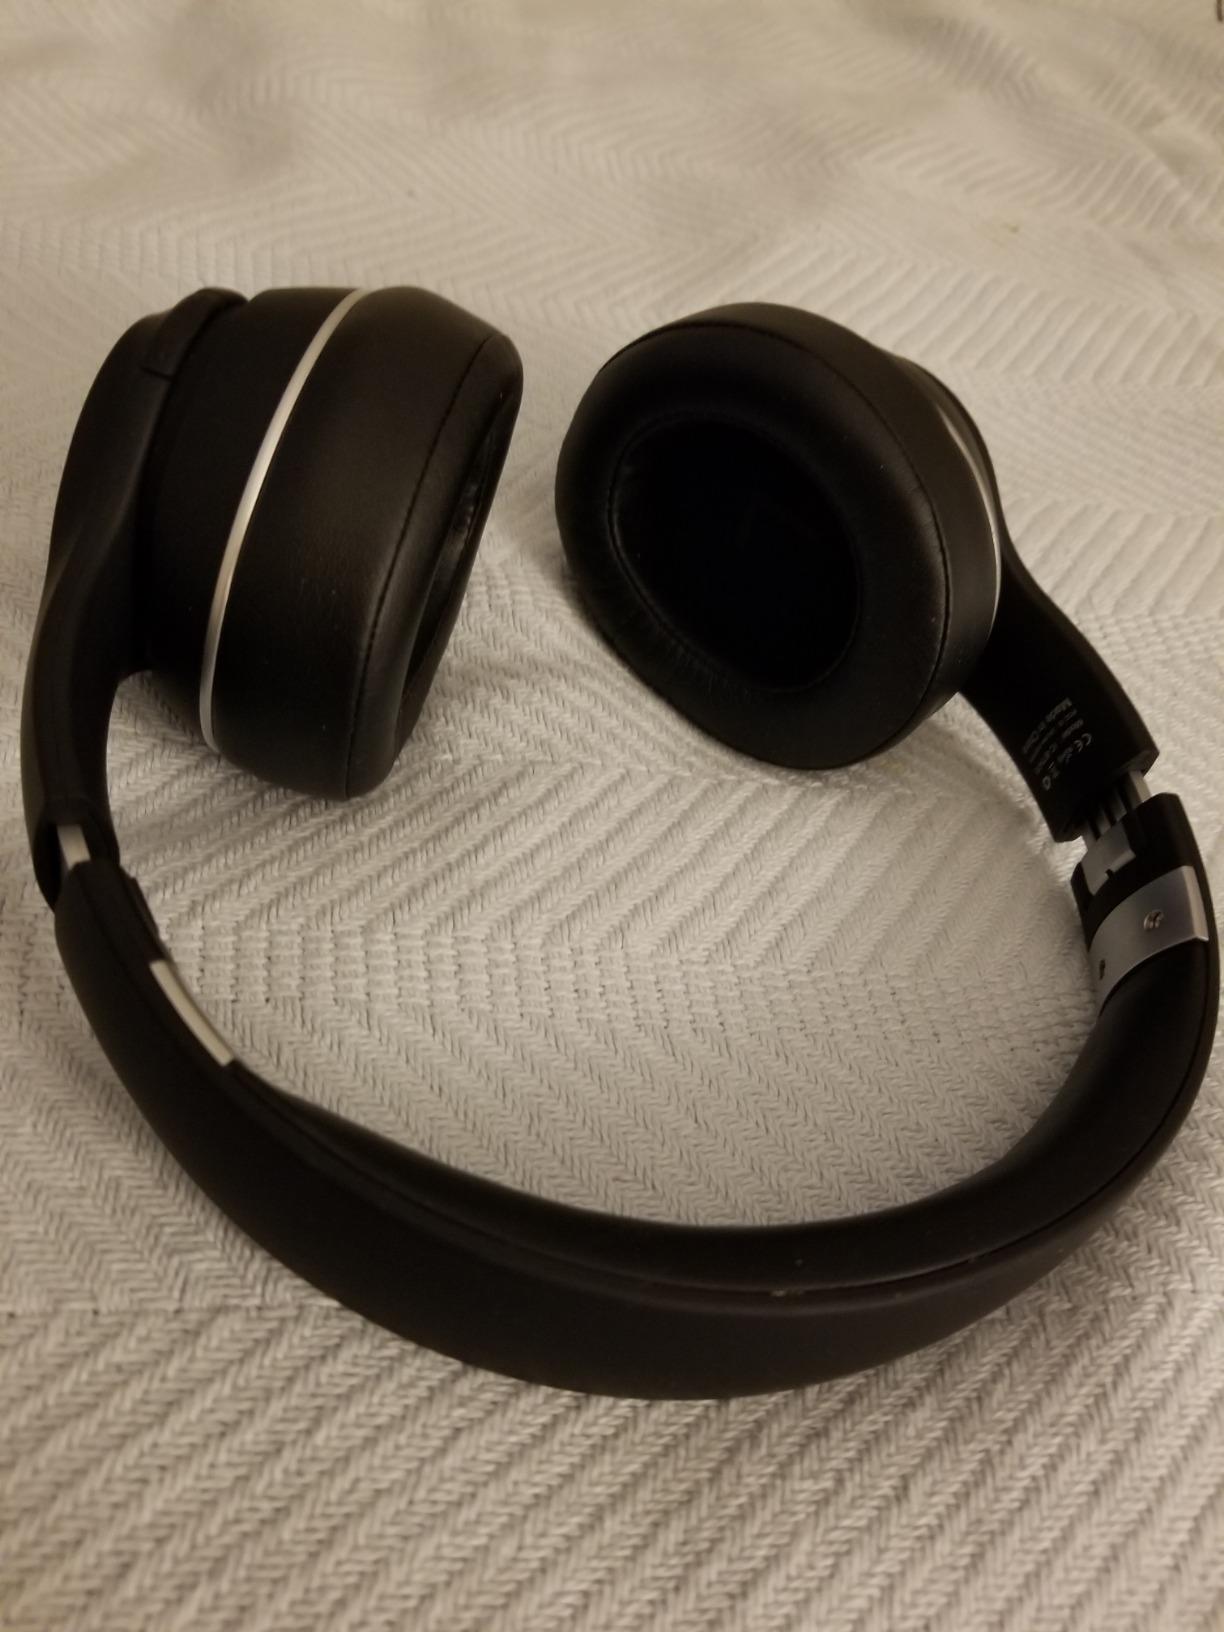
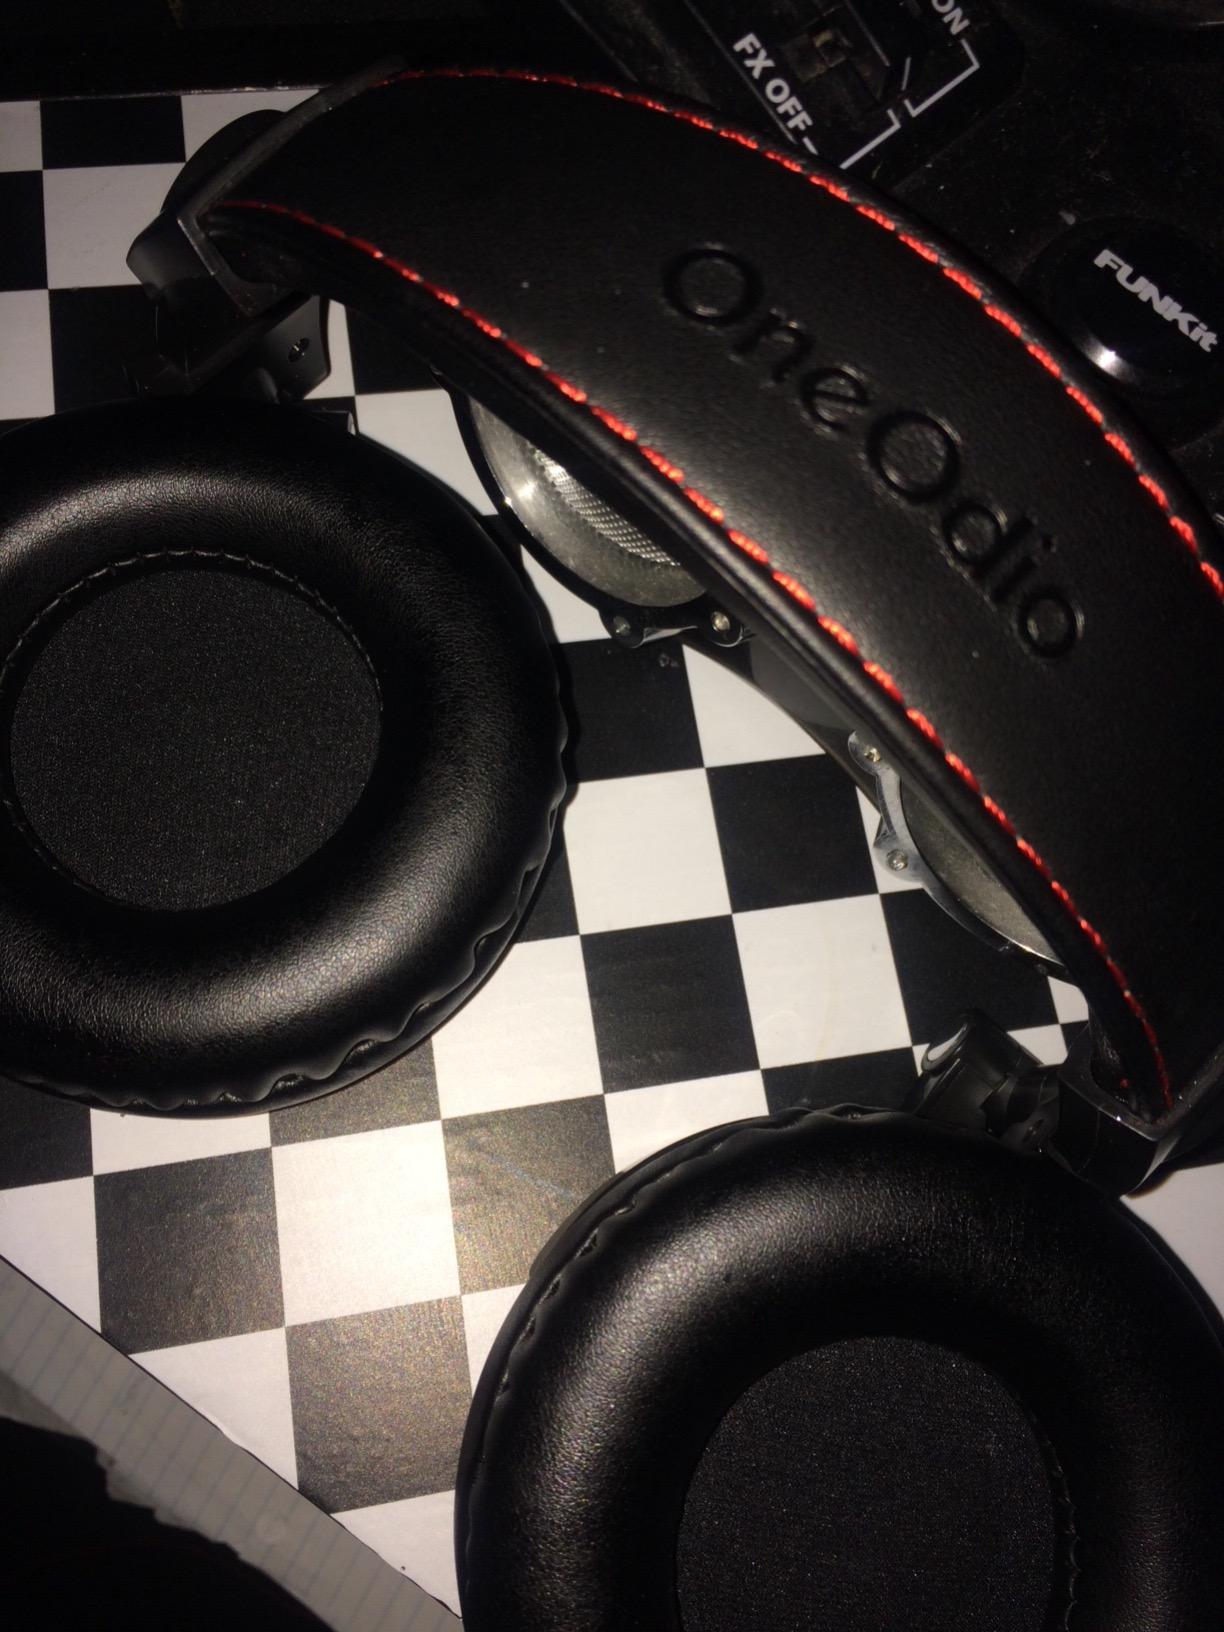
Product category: headphones
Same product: no